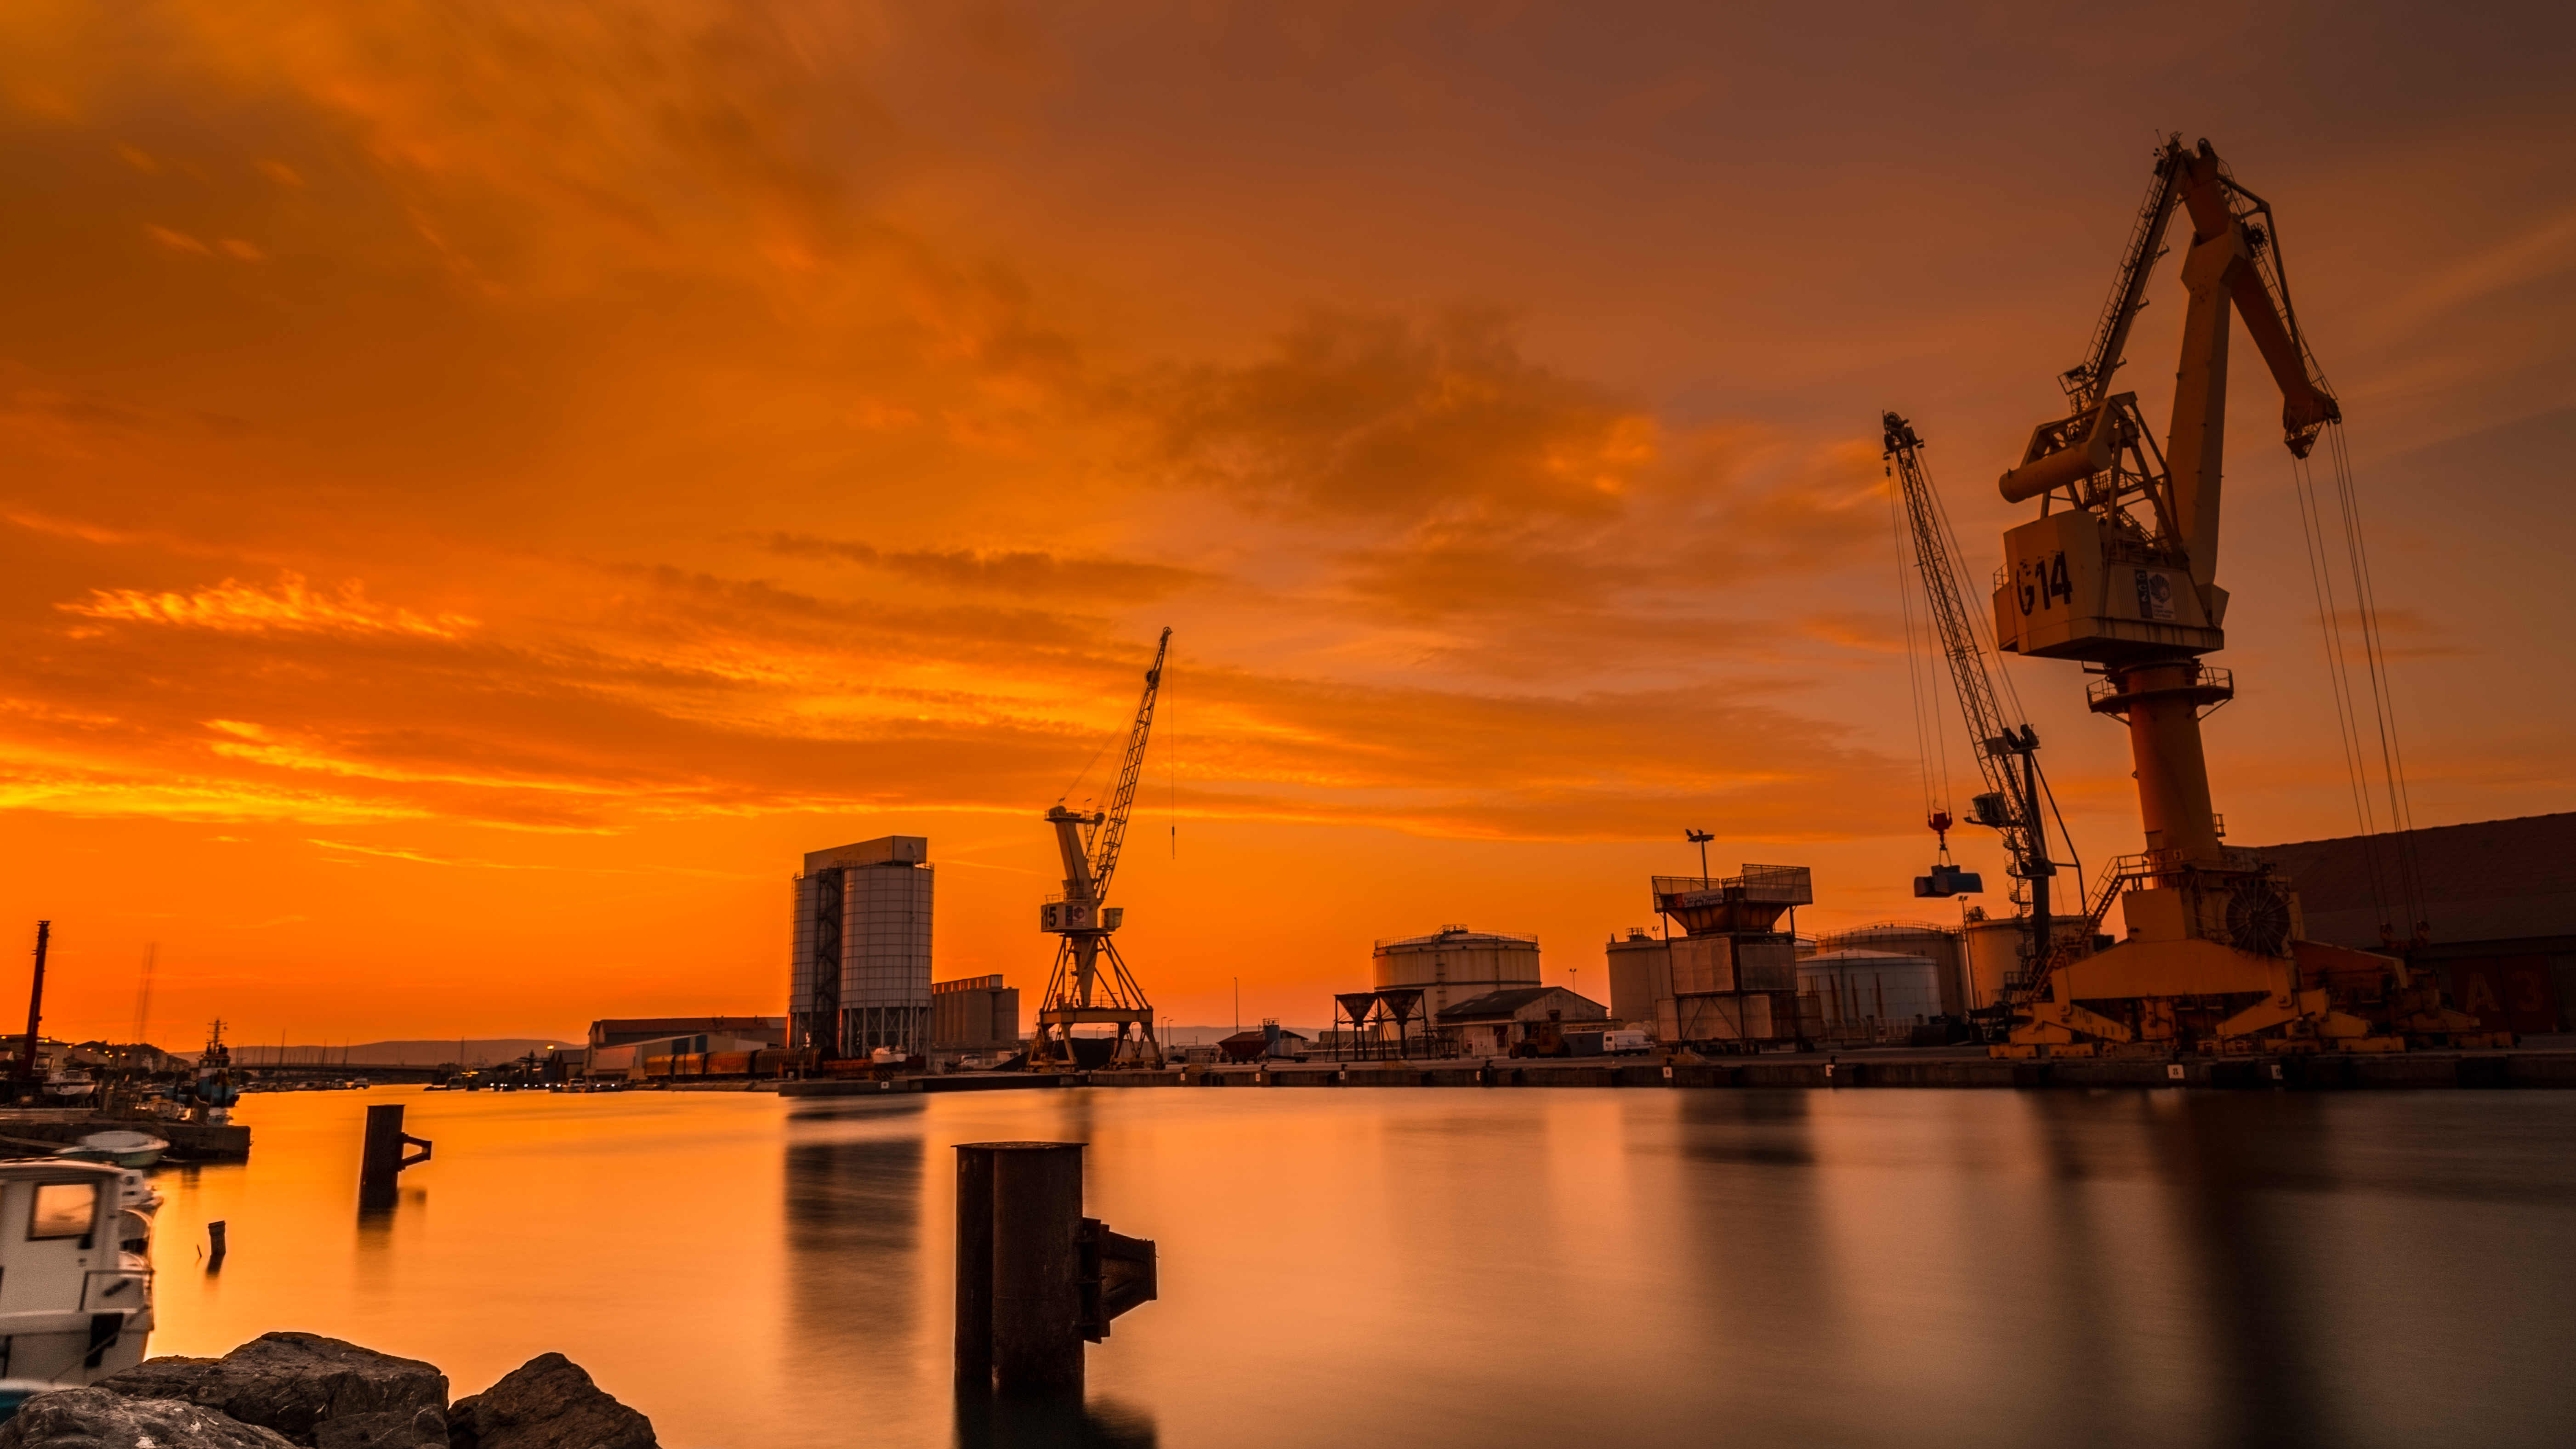
sea, horizon, dock, sunrise, sunset, skyline, morning, dawn, city, cityscape, dusk, evening, reflection, harbor, port, afterglow